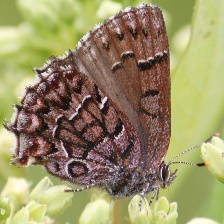
Species: EASTERN PINE ELFIN